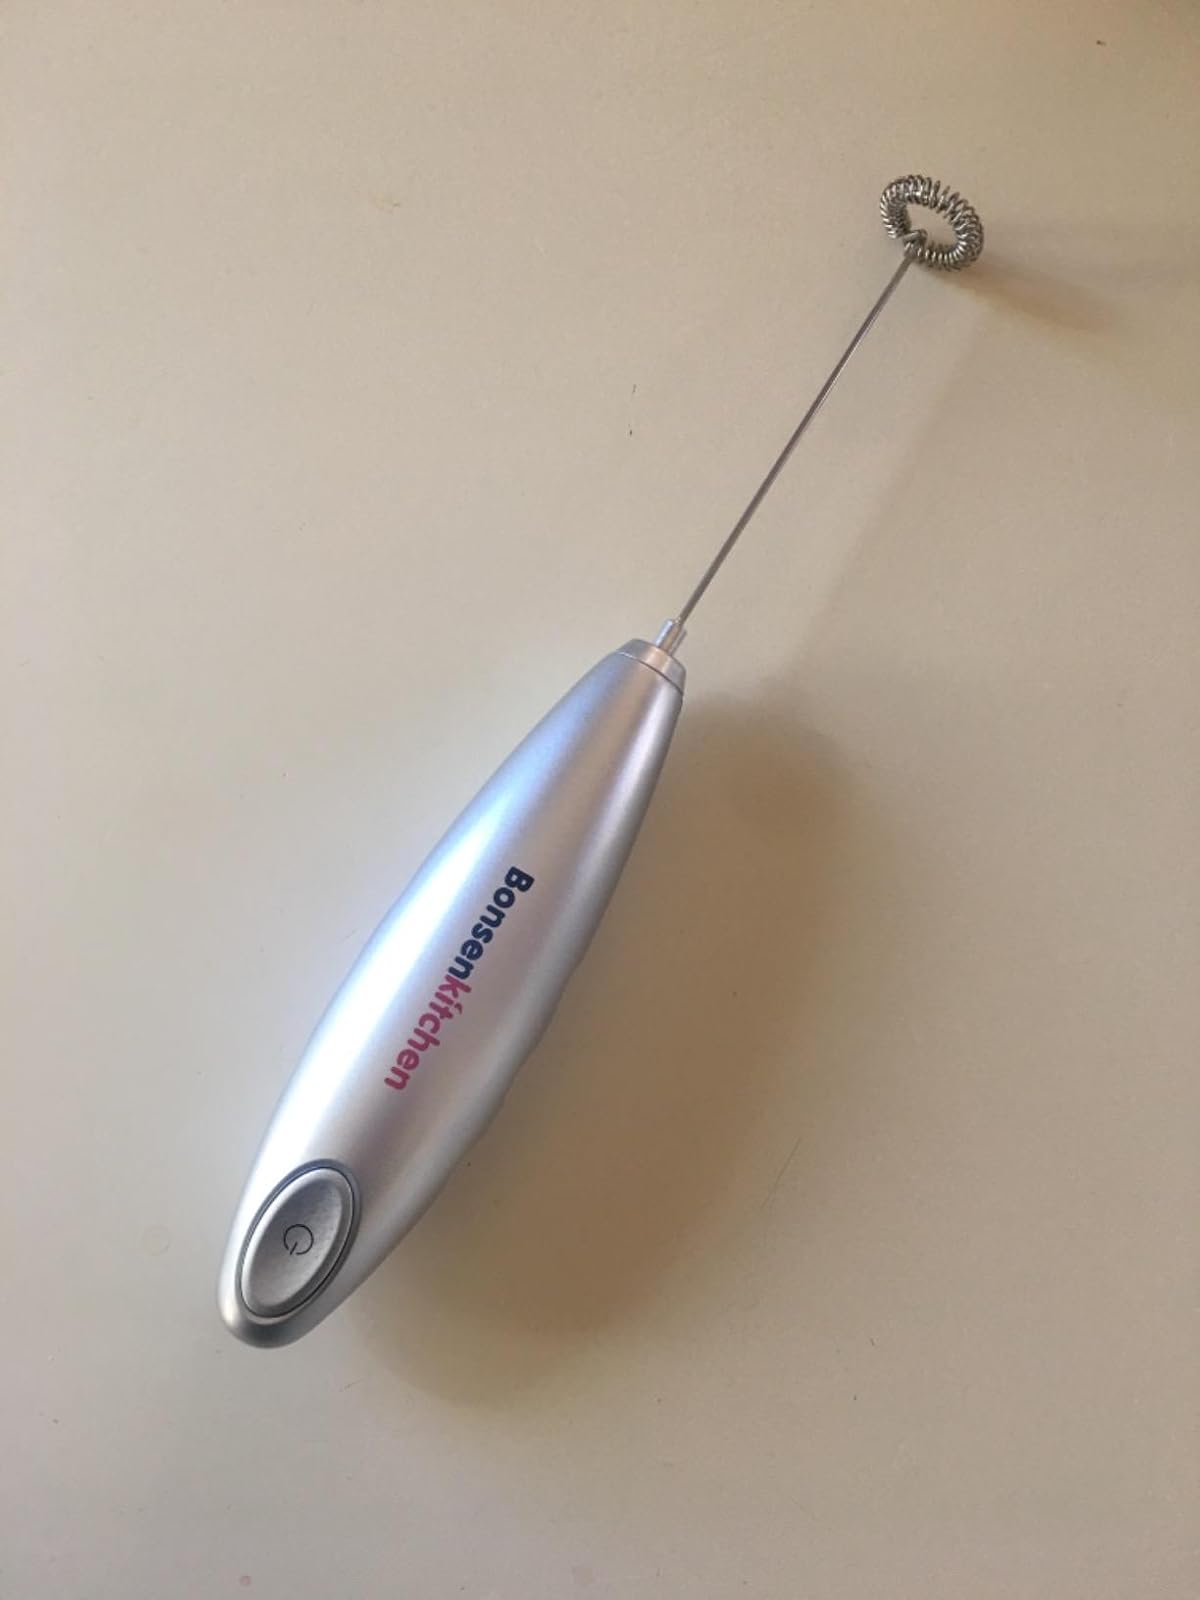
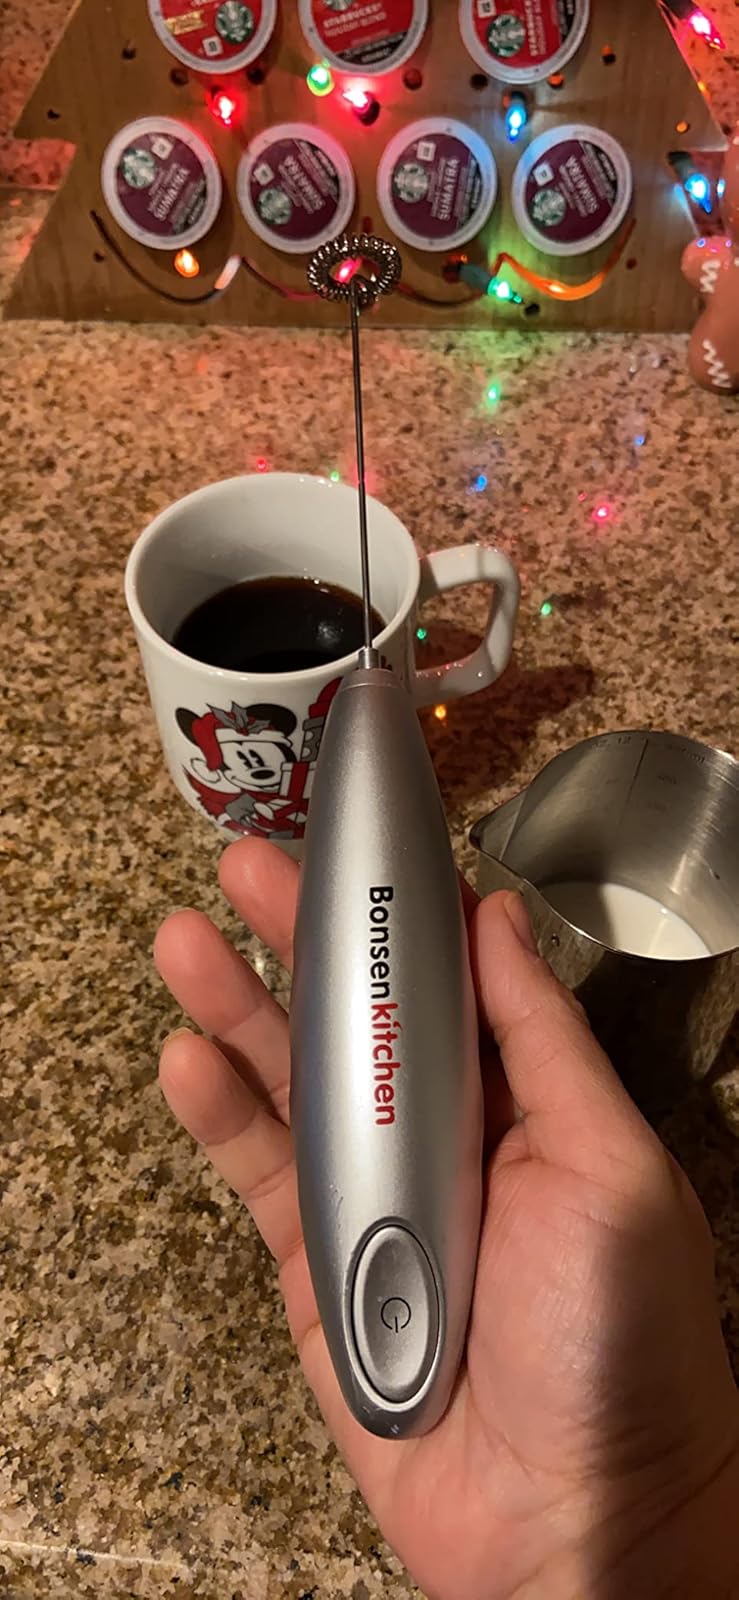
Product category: items_mixer
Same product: yes